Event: Hurricane Matthew
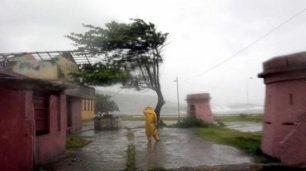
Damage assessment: damage